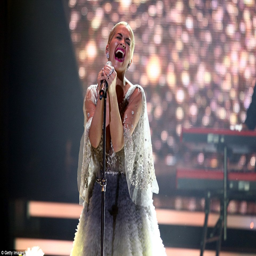
passionate : person clearly put her heart and soul into her performance , taking to the stage in her jaw - dropping gown